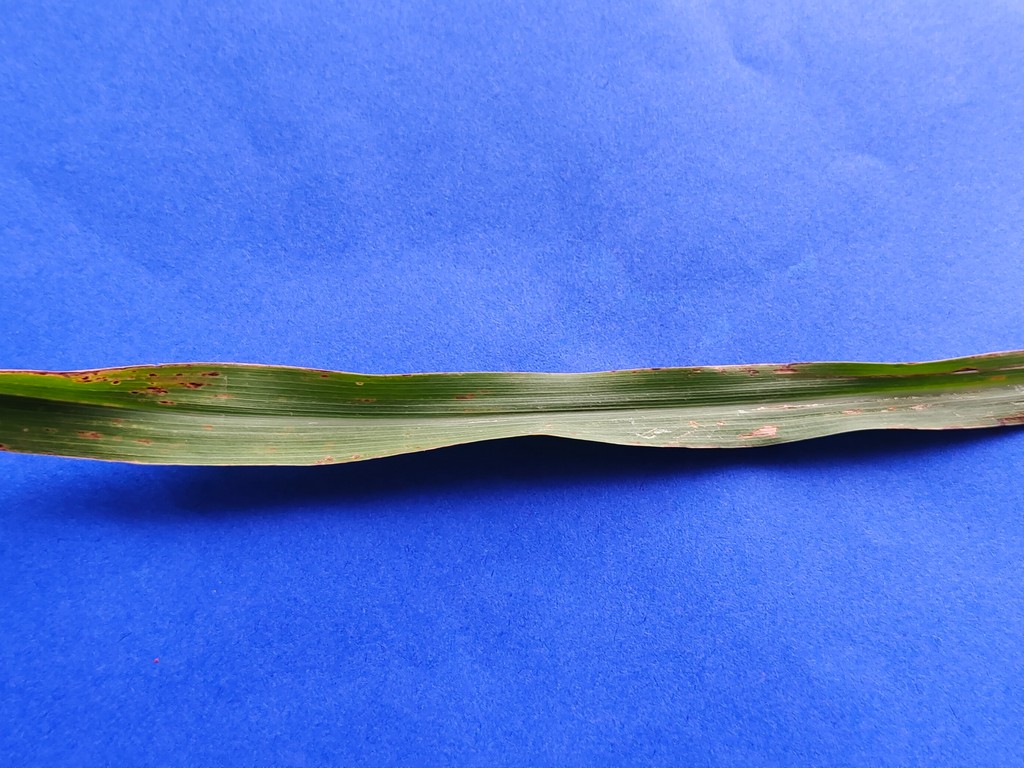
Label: Unhealthy